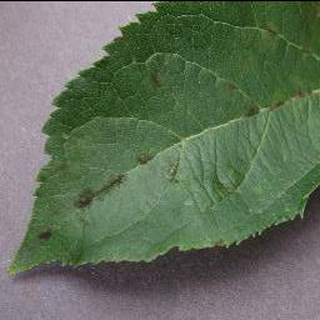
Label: apple_apple_scab